Murder of Michal Sela

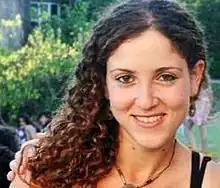
Michal Sela

Michal Sela was an Israeli social worker who worked with at-risk youth in Jerusalem. After she was murdered by her husband in 2019, she has been featured in public education and awareness campaigns, and her sister Lili Ben Ami founded the Michal Sela Forum, a nonprofit organization focused on the development of technology and services to prevent domestic violence and abuse.